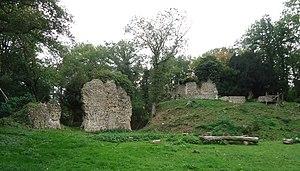
Motte castrale et ruines du château médiéval d'Avrilly XIe, XIIe (ISMH)
Chambois est une commune nouvelle française, située dans le département de l'Eure en région Normandie. Elle est constituée le 1ᵉʳ janvier 2016, par la fusion des communes de Corneuil, Avrilly et de Thomer-la-Sôgne.
Avrilly est une ancienne commune française, située dans le département de l'Eure en région Normandie, devenue le 1ᵉʳ janvier 2016 une commune déléguée au sein de la commune nouvelle de Chambois.
Cet article recense de manière non exhaustive les châteaux, maisons fortes, manoirs, mottes castrales, situés dans le département français de l'Eure, en France.